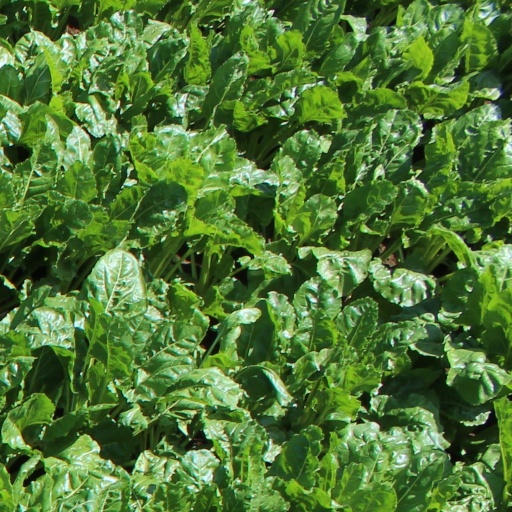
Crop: sugar beet